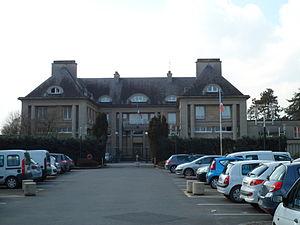
Préfecture de la Manche, fr:Saint-Lô
Cet article recense les hôtels de préfecture des subdivisions territoriales françaises, c'est-à-dire les édifices hébergeant les services des préfectures en France.
L'hôtel de préfecture de la Manche est un bâtiment situé à Saint-Lô, en France. Il sert de préfecture au département de la Manche.
Saint-Lô est une commune française de 19 116 habitants, située dans le département de la Manche et la région Normandie. Deuxième plus grande ville de la Manche par le nombre d'habitants après Cherbourg-en-Cotentin, elle accueille la préfecture du département. Elle est également chef-lieu d'un arrondissement et bureau centralisateur de deux cantons.